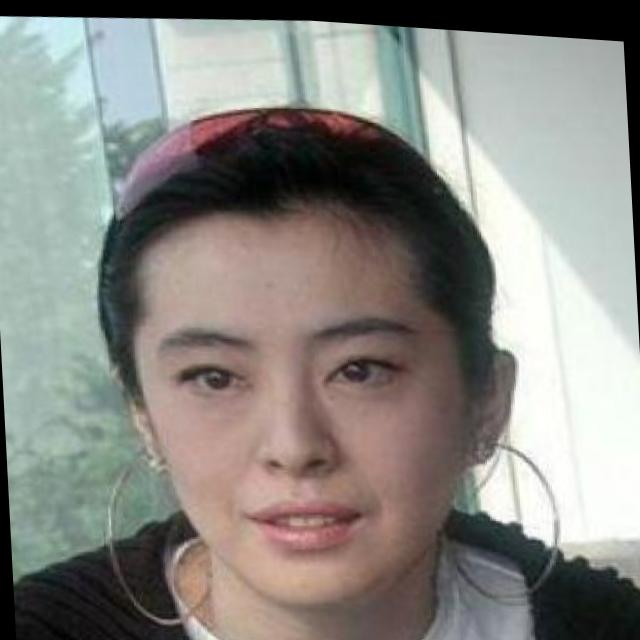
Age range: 21-44